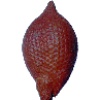
Label: salak